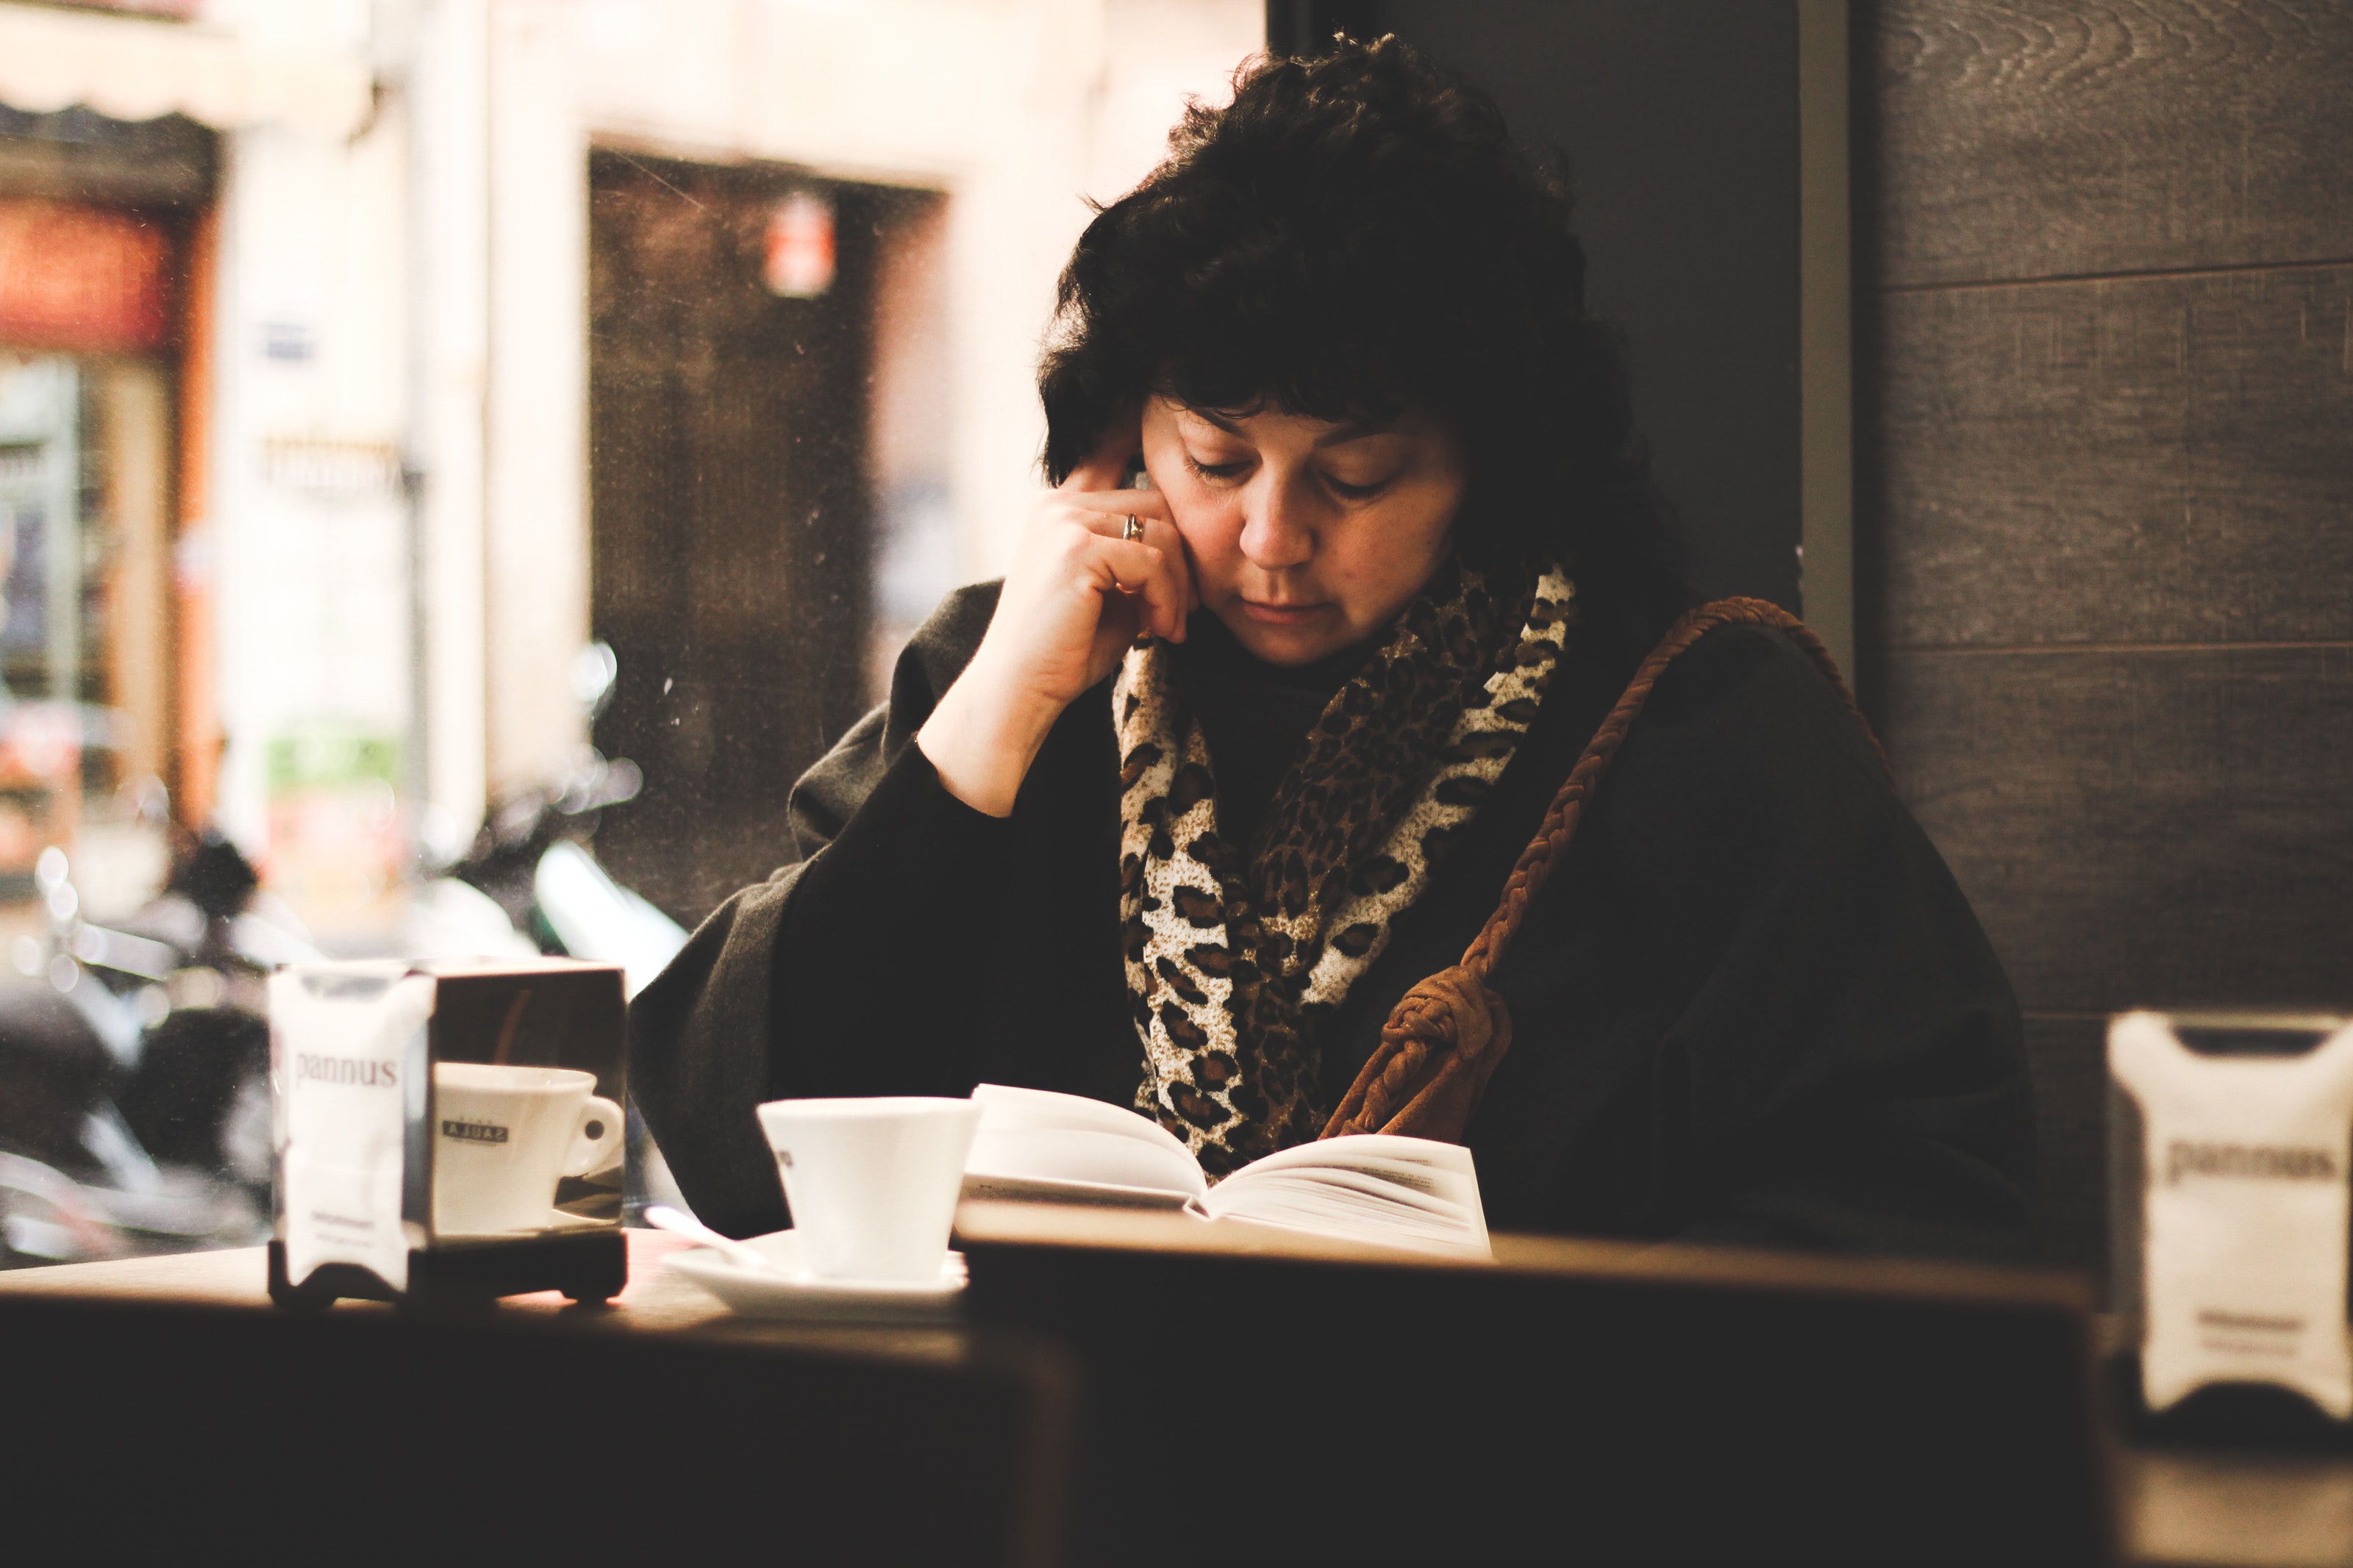
human, adaptation, photography, conversation